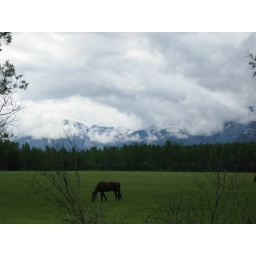
lone horse in a meadow by toad river